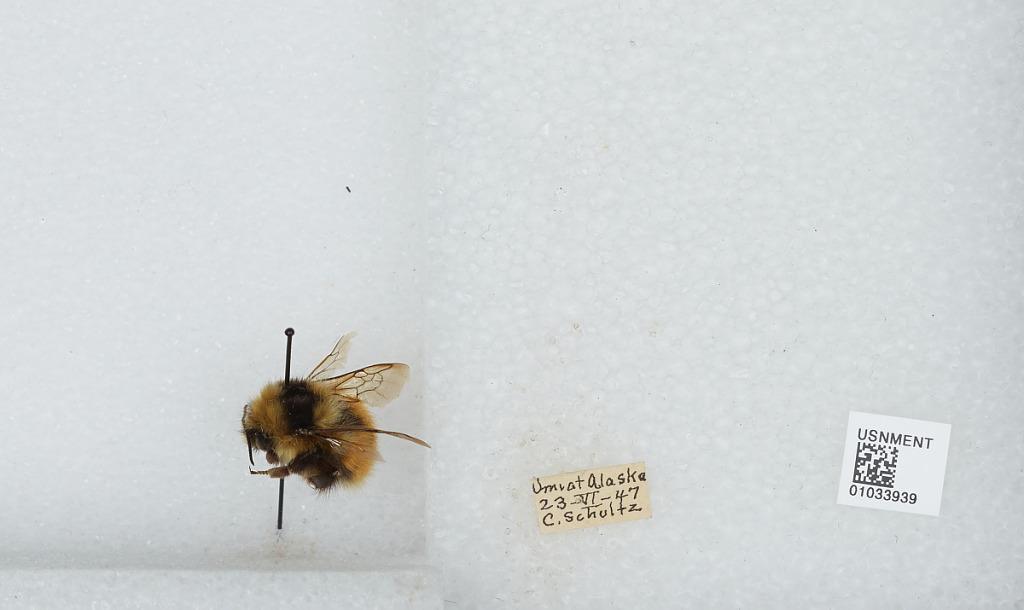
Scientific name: Bombus (Pyrobombus) sylvicola Kirby
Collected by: C. Schultz
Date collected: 1947-6-23
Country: United States
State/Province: Alaska
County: North Slope
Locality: Umiat
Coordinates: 69.3669, -152.144